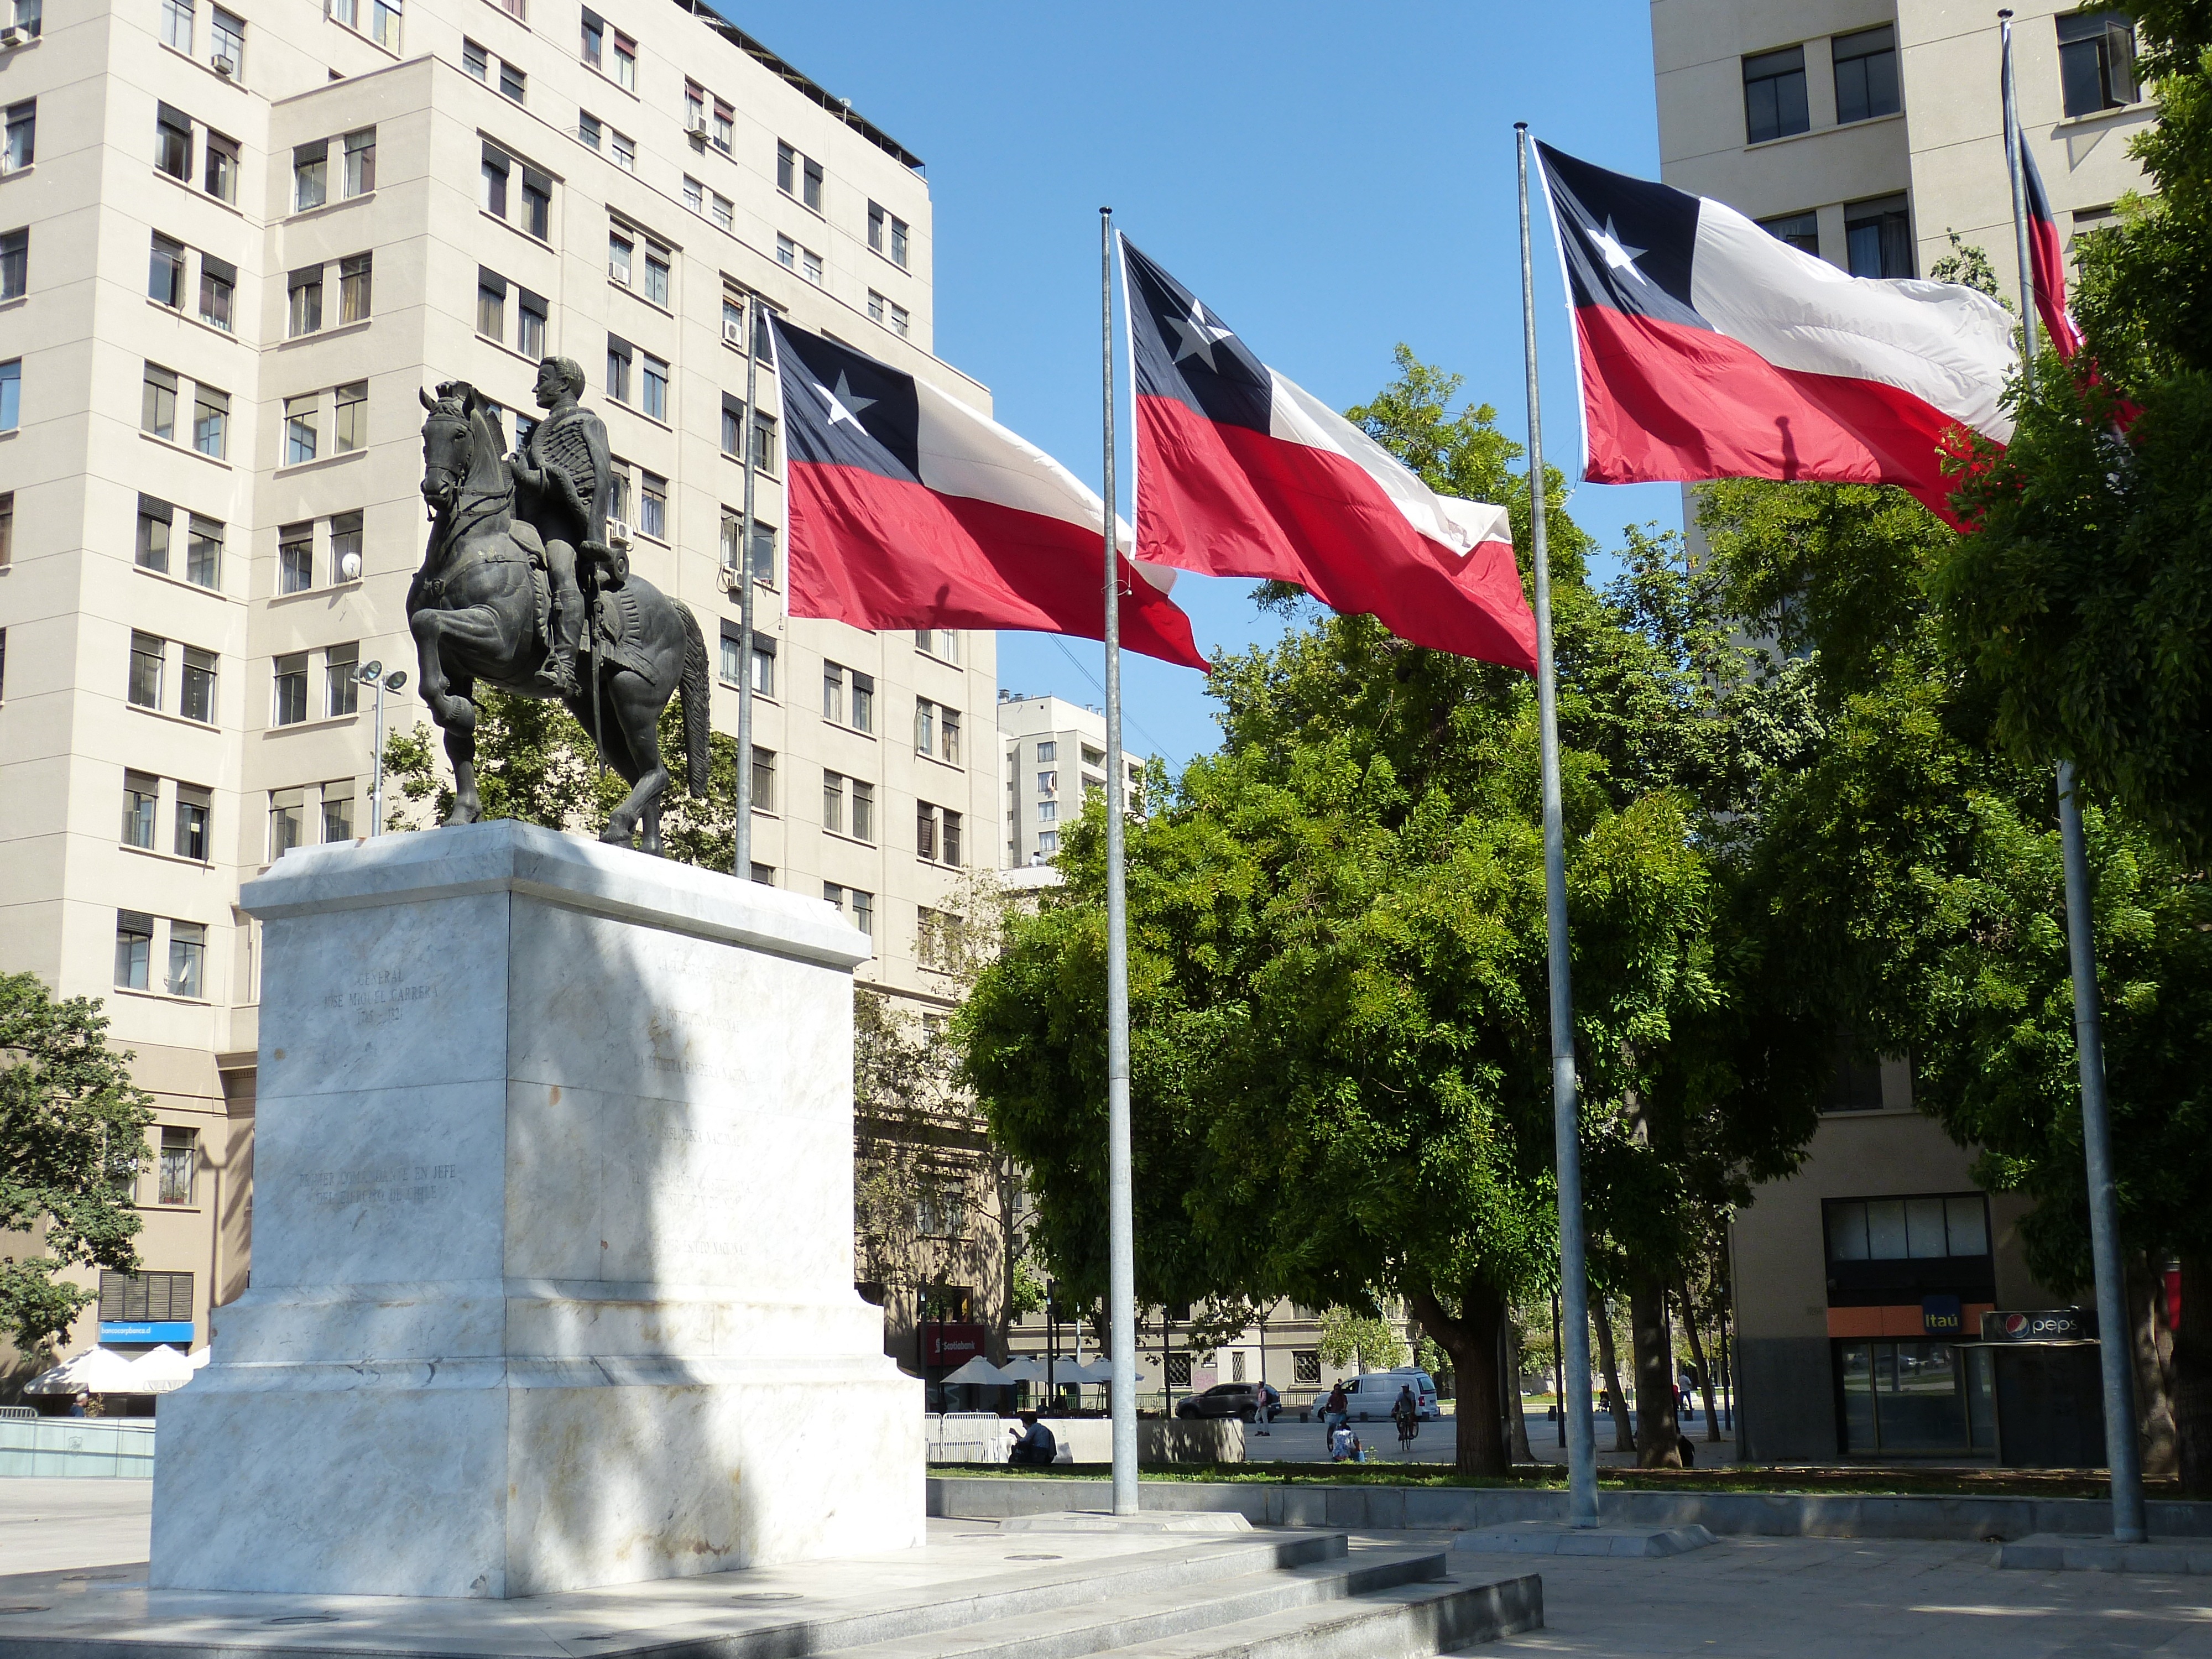
architecture, town, city, monument, downtown, statue, space, flag, plaza, landmark, facade, chile, capital, ministry, south america, town square, government, santiago, reiter, neighbourhood, demokratie